Spyros Spyromilios

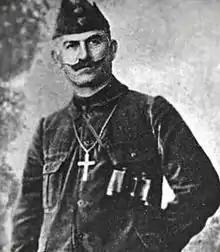
Spyromilios 1915.

Spyros Spyromilios (1864–1930) was a Greek Gendarmerie officer and guerrilla fighter who took part in the Greco-Turkish War of 1897, the Greek Struggle for Macedonia, and the Balkan Wars. In 1914 he proclaimed the Autonomy of his native town, Himarra, and joined the autonomist struggle of Northern Epirus against its inclusion within the newly established Principality of Albania.